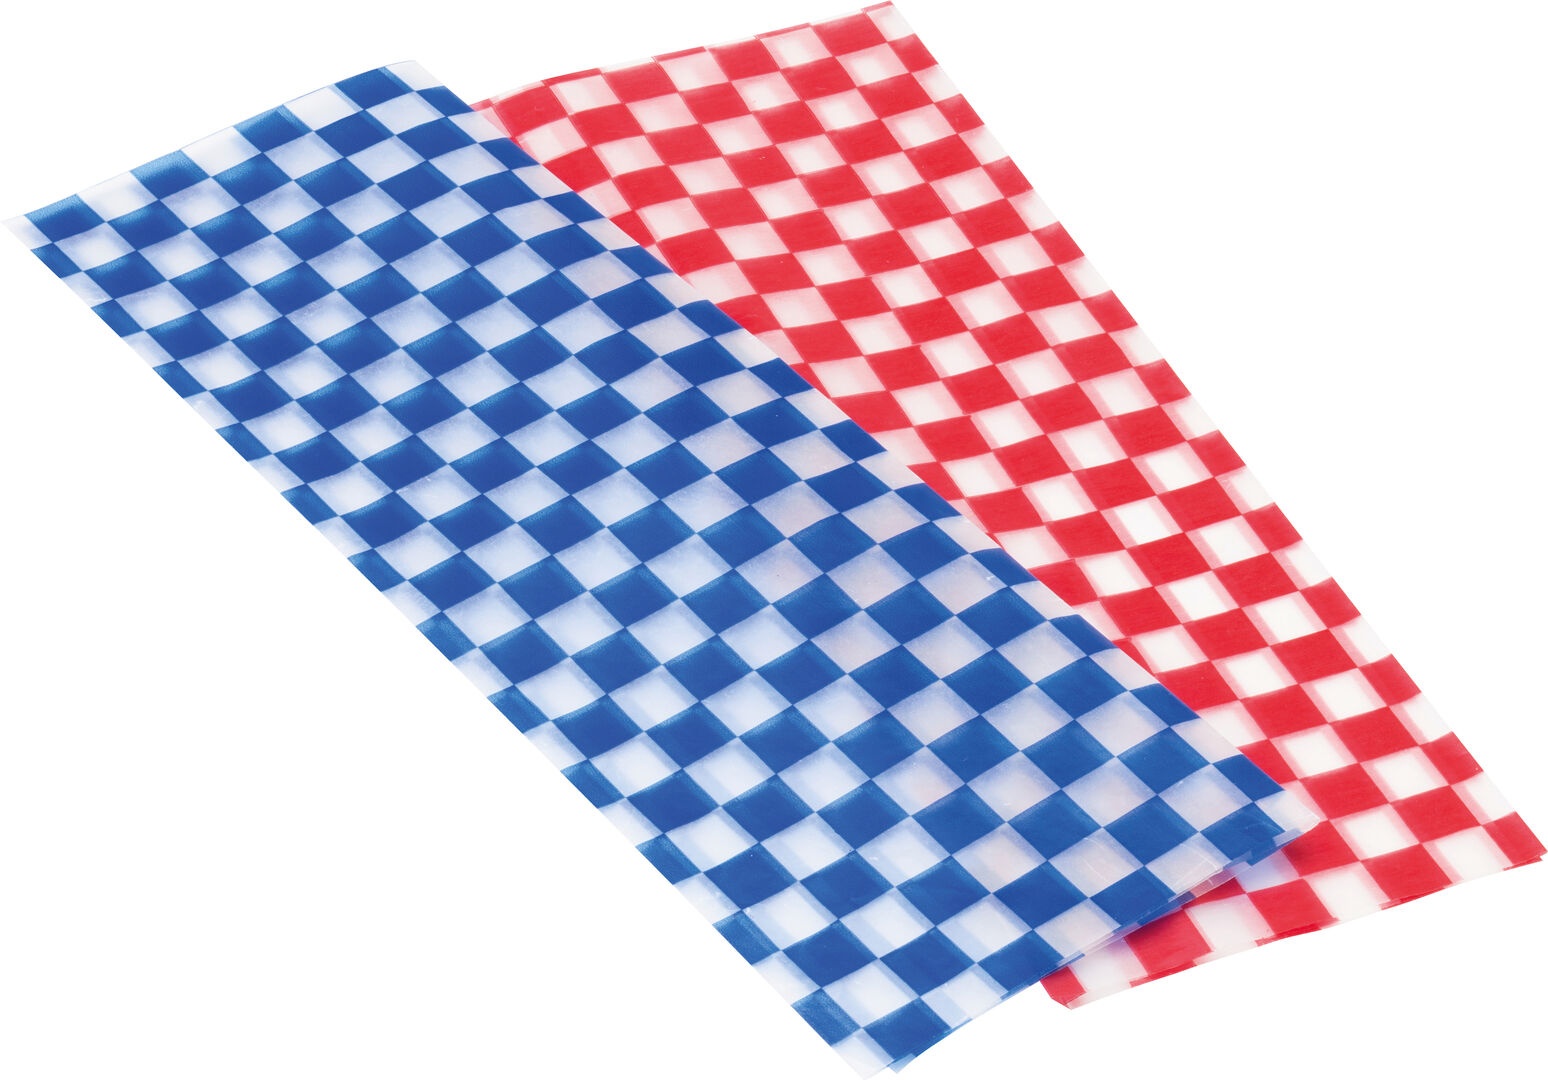
Wax Liner Blue 12" (30cm) (Pack of 500)
2016 sees the rise of the American Diner trend. Burgers, hot dogs and fries are the order of the day, and Wax Liners are perfect for creating an authentic American presentation - ideal for use with baskets, buckets and trays alike. Brand - Utopia Material - Paper SKU - U-CT8008 Country of Origin - China Dimensions: Diameter - 300mm Length - 300mm
Brand: Utopia
Category: Home & Garden > Kitchen & Dining > Food Storage > Food Wraps > Wax Paper